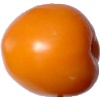
Label: yellow_tomato